The Demise of Herman Durer

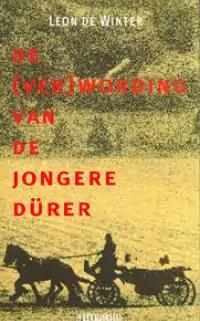
Film poster

The Demise of Herman Durer (Dutch: "De Verwording van Herman Dürer") is a 1979 Dutch film directed by Leon de Winter.